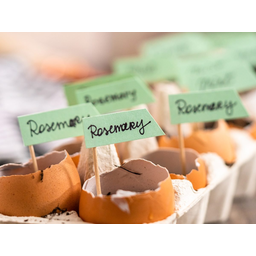
Label: eggshells